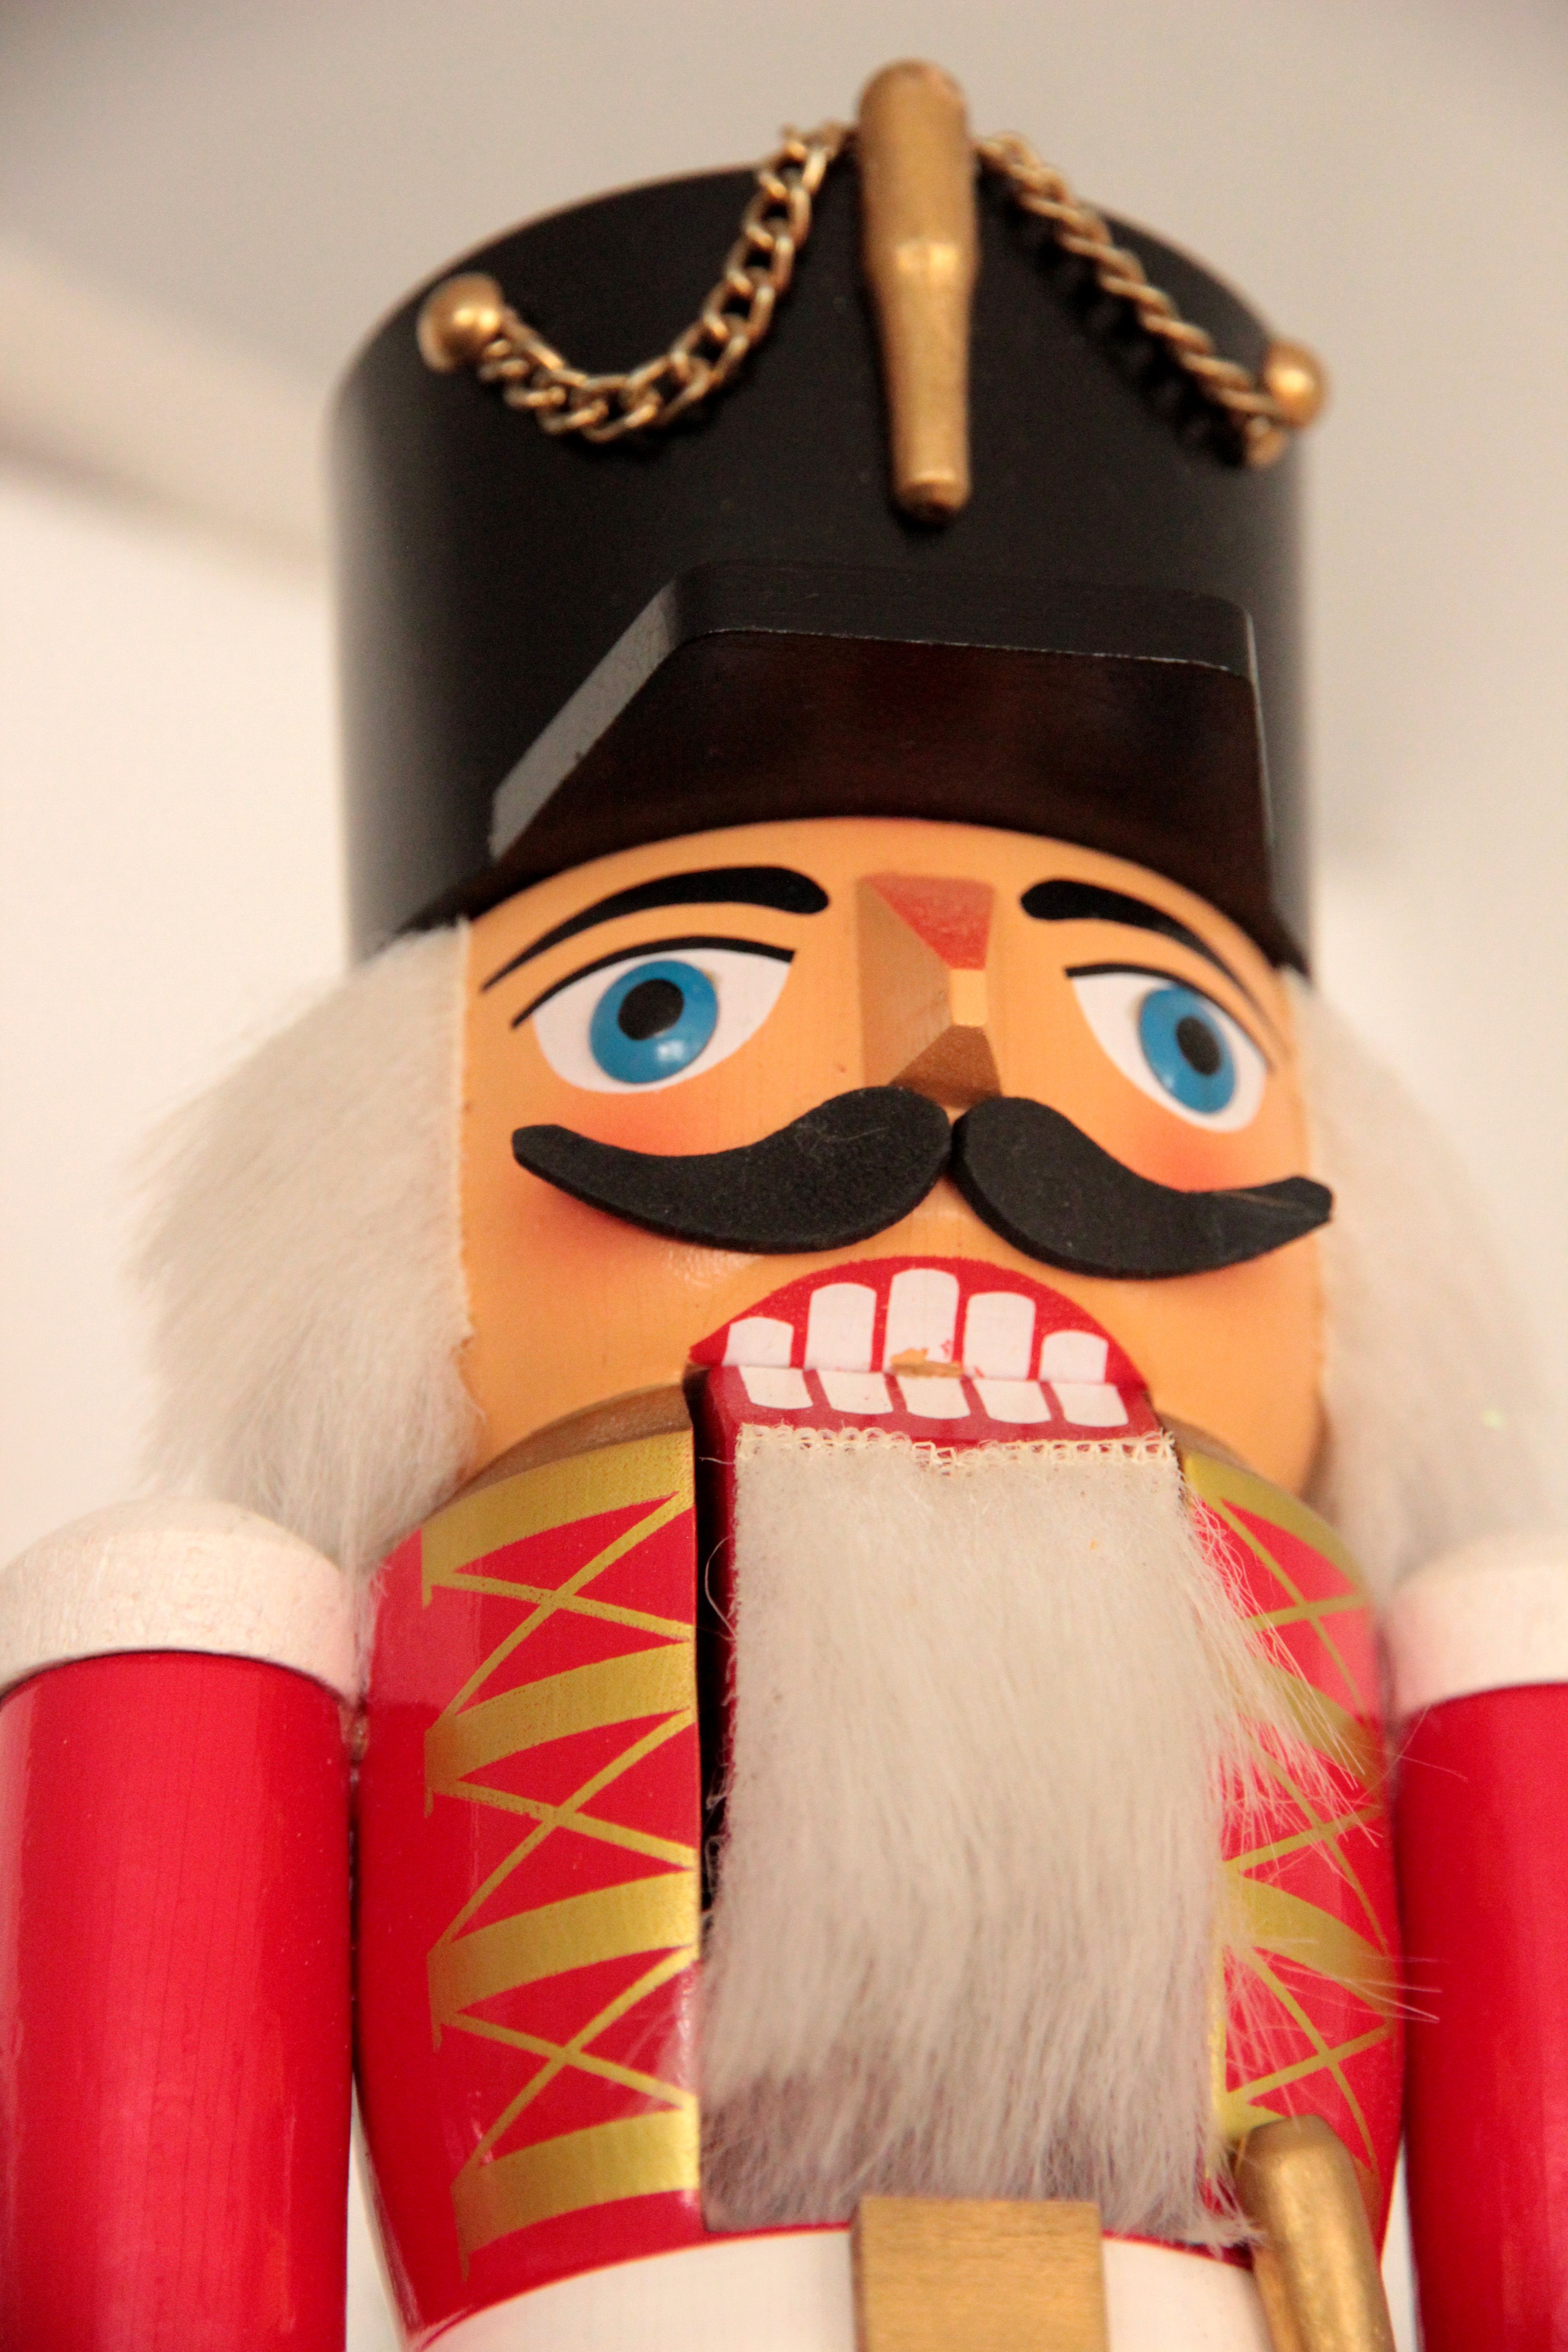
hair, tool, decoration, red, christmas, decor, advent, christmas decoration, figure, moustache, festive decorations, holzfigur, nutcracker, ore mountains, nutcracker parade, decorative nutcracker